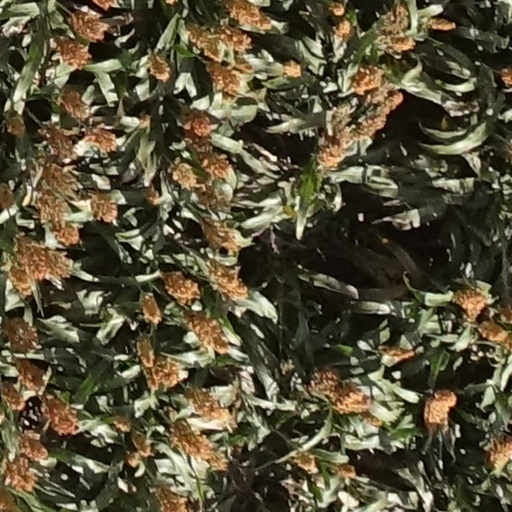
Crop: sorghum